Drummond Rennie

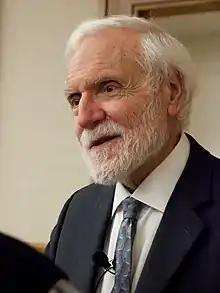

Drummond Rennie is an American nephrologist and high altitude physiologist who is a contributing deputy editor of The Journal of the American Medical Association (JAMA) and an adjunct professor of medicine at the University of California, San Francisco.